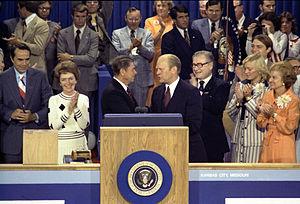
Le président Gerald Ford serrant la main de Ronald Reagan (1976). Bob Dole à l'extrême gauche et la femme de Ronald Reagan entre les deux. Nelson Rockefeller à la droite de Ford suivi de Susan Ford et de la femme du président Betty Ford.
La Kemper Arena est une salle omnisports située à Kansas City, dans le Missouri. Elle est nommée d'après Rufus Crosby Kemper Sr., un homme d'affaires qui fit don de $3,2 millions pour la construction de l'arène. Suite à sa rénovation, la chaîne d'épiceries du Midwest Hy-Vee obtient les droits de dénomination le 17 mai 2018, faisant de Hy-Vee Arena le nom officiel de l'arène.
L'élection présidentielle américaine de 1976 intervient après le désengagement au Viêt nam, le scandale du Watergate, qui avait abouti à la démission de Richard Nixon, et les débuts de la crise économique mondiale. Le président en exercice est Gerald Ford. Il était devenu vice-président de Richard Nixon après la démission de Spiro Agnew. En conséquence, par un concours de circonstances, celui qui occupe la Maison-Blanche en 1976 n'a pas été élu par le peuple américain, 4 ans plus tôt, mais nommé par le Président, nomination confirmée par le Congrès des États-Unis au début de l'année 1974. Lors des élections primaires républicaines, Ronald Reagan, ancien gouverneur de Californie, dispute âprement l'investiture républicaine au Président sortant, finalement désigné de justesse.
La présidence de Gerald Ford débuta le 9 août 1974, date de l'investiture de Gerald Ford en tant que 38ᵉ président des États-Unis à la suite de la démission du président Richard Nixon, et prit fin le 20 janvier 1977. Membre du Parti républicain, Ford avait précédemment été nommé vice-président des États-Unis le 6 décembre 1973 en remplacement de Spiro Agnew, également démissionnaire. Il est ainsi la seule personne à ce jour à avoir été à la fois vice-président et président des États-Unis sans avoir été élu à l'un ou l'autre poste. Il quitta le pouvoir après sa défaite à l'élection présidentielle de 1976 face au candidat démocrate Jimmy Carter.
Ronald Wilson Reagan /ˈɹɑnəld ˈɹeɪɡən/, né le 6 février 1911 à Tampico et mort le 5 juin 2004 à Los Angeles, est un acteur et homme d'État américain, président des États-Unis du 20 janvier 1981 au 20 janvier 1989.